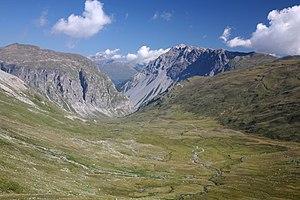
Le Passo di Slingia est un col d'Italie situé dans la chaîne de Sesvenna, à 500 mètres de la frontière suisse.